Falling Creek Methodist Church and Cemetery

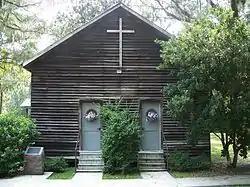

The Falling Creek Methodist Church and Cemetery (also known as the Falling Creek United Methodist Church) is a historic church in Lake City, Florida. It is located six miles northwest of Lake City, on SR 161. On April 4, 1996, it was added to the U.S. National Register of Historic Places.